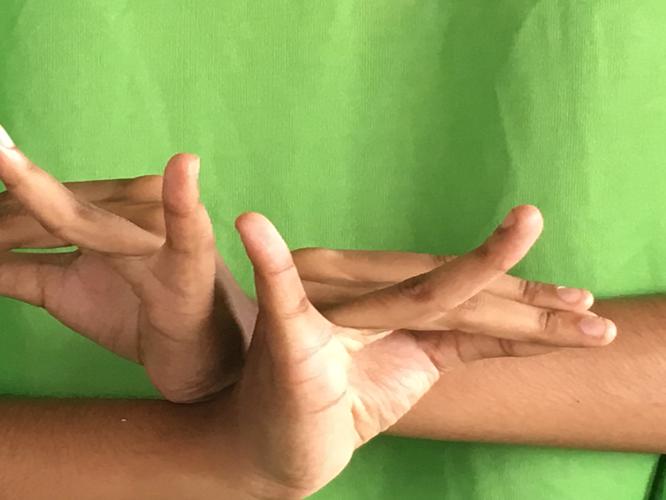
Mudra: Katakavardhana
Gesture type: double_hand